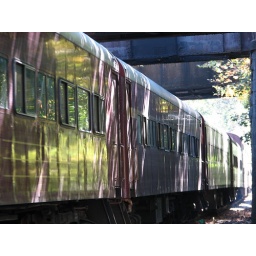
passenger cars of train by bigshoot bybigshoot1966